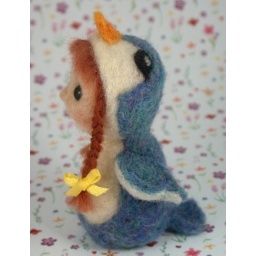
Needle felted girl in blue bird costume